Quipu

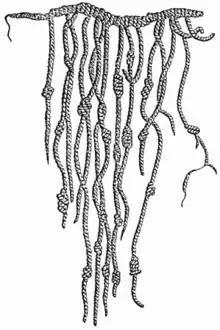
Representation of a "quipu" (1888)

"Quipucamayocs" (Quechua "khipu kamayuq", "khipu-authority"), the accountants of Tawantin Suyu, created and deciphered the "quipu" knots. "Quipucamayocs" could carry out basic arithmetic operations, such as addition, subtraction, multiplication, and division. They kept track of mita, a form of taxation. The "quipucamayocs" also tracked the type of labor being performed, maintained a record of economic output, and ran a census that counted everyone from infants to "old blind men over 80". The system was also used to keep track of the calendar. According to Guaman Poma, "quipucamayocs" could "read" the "quipus" with their eyes closed.